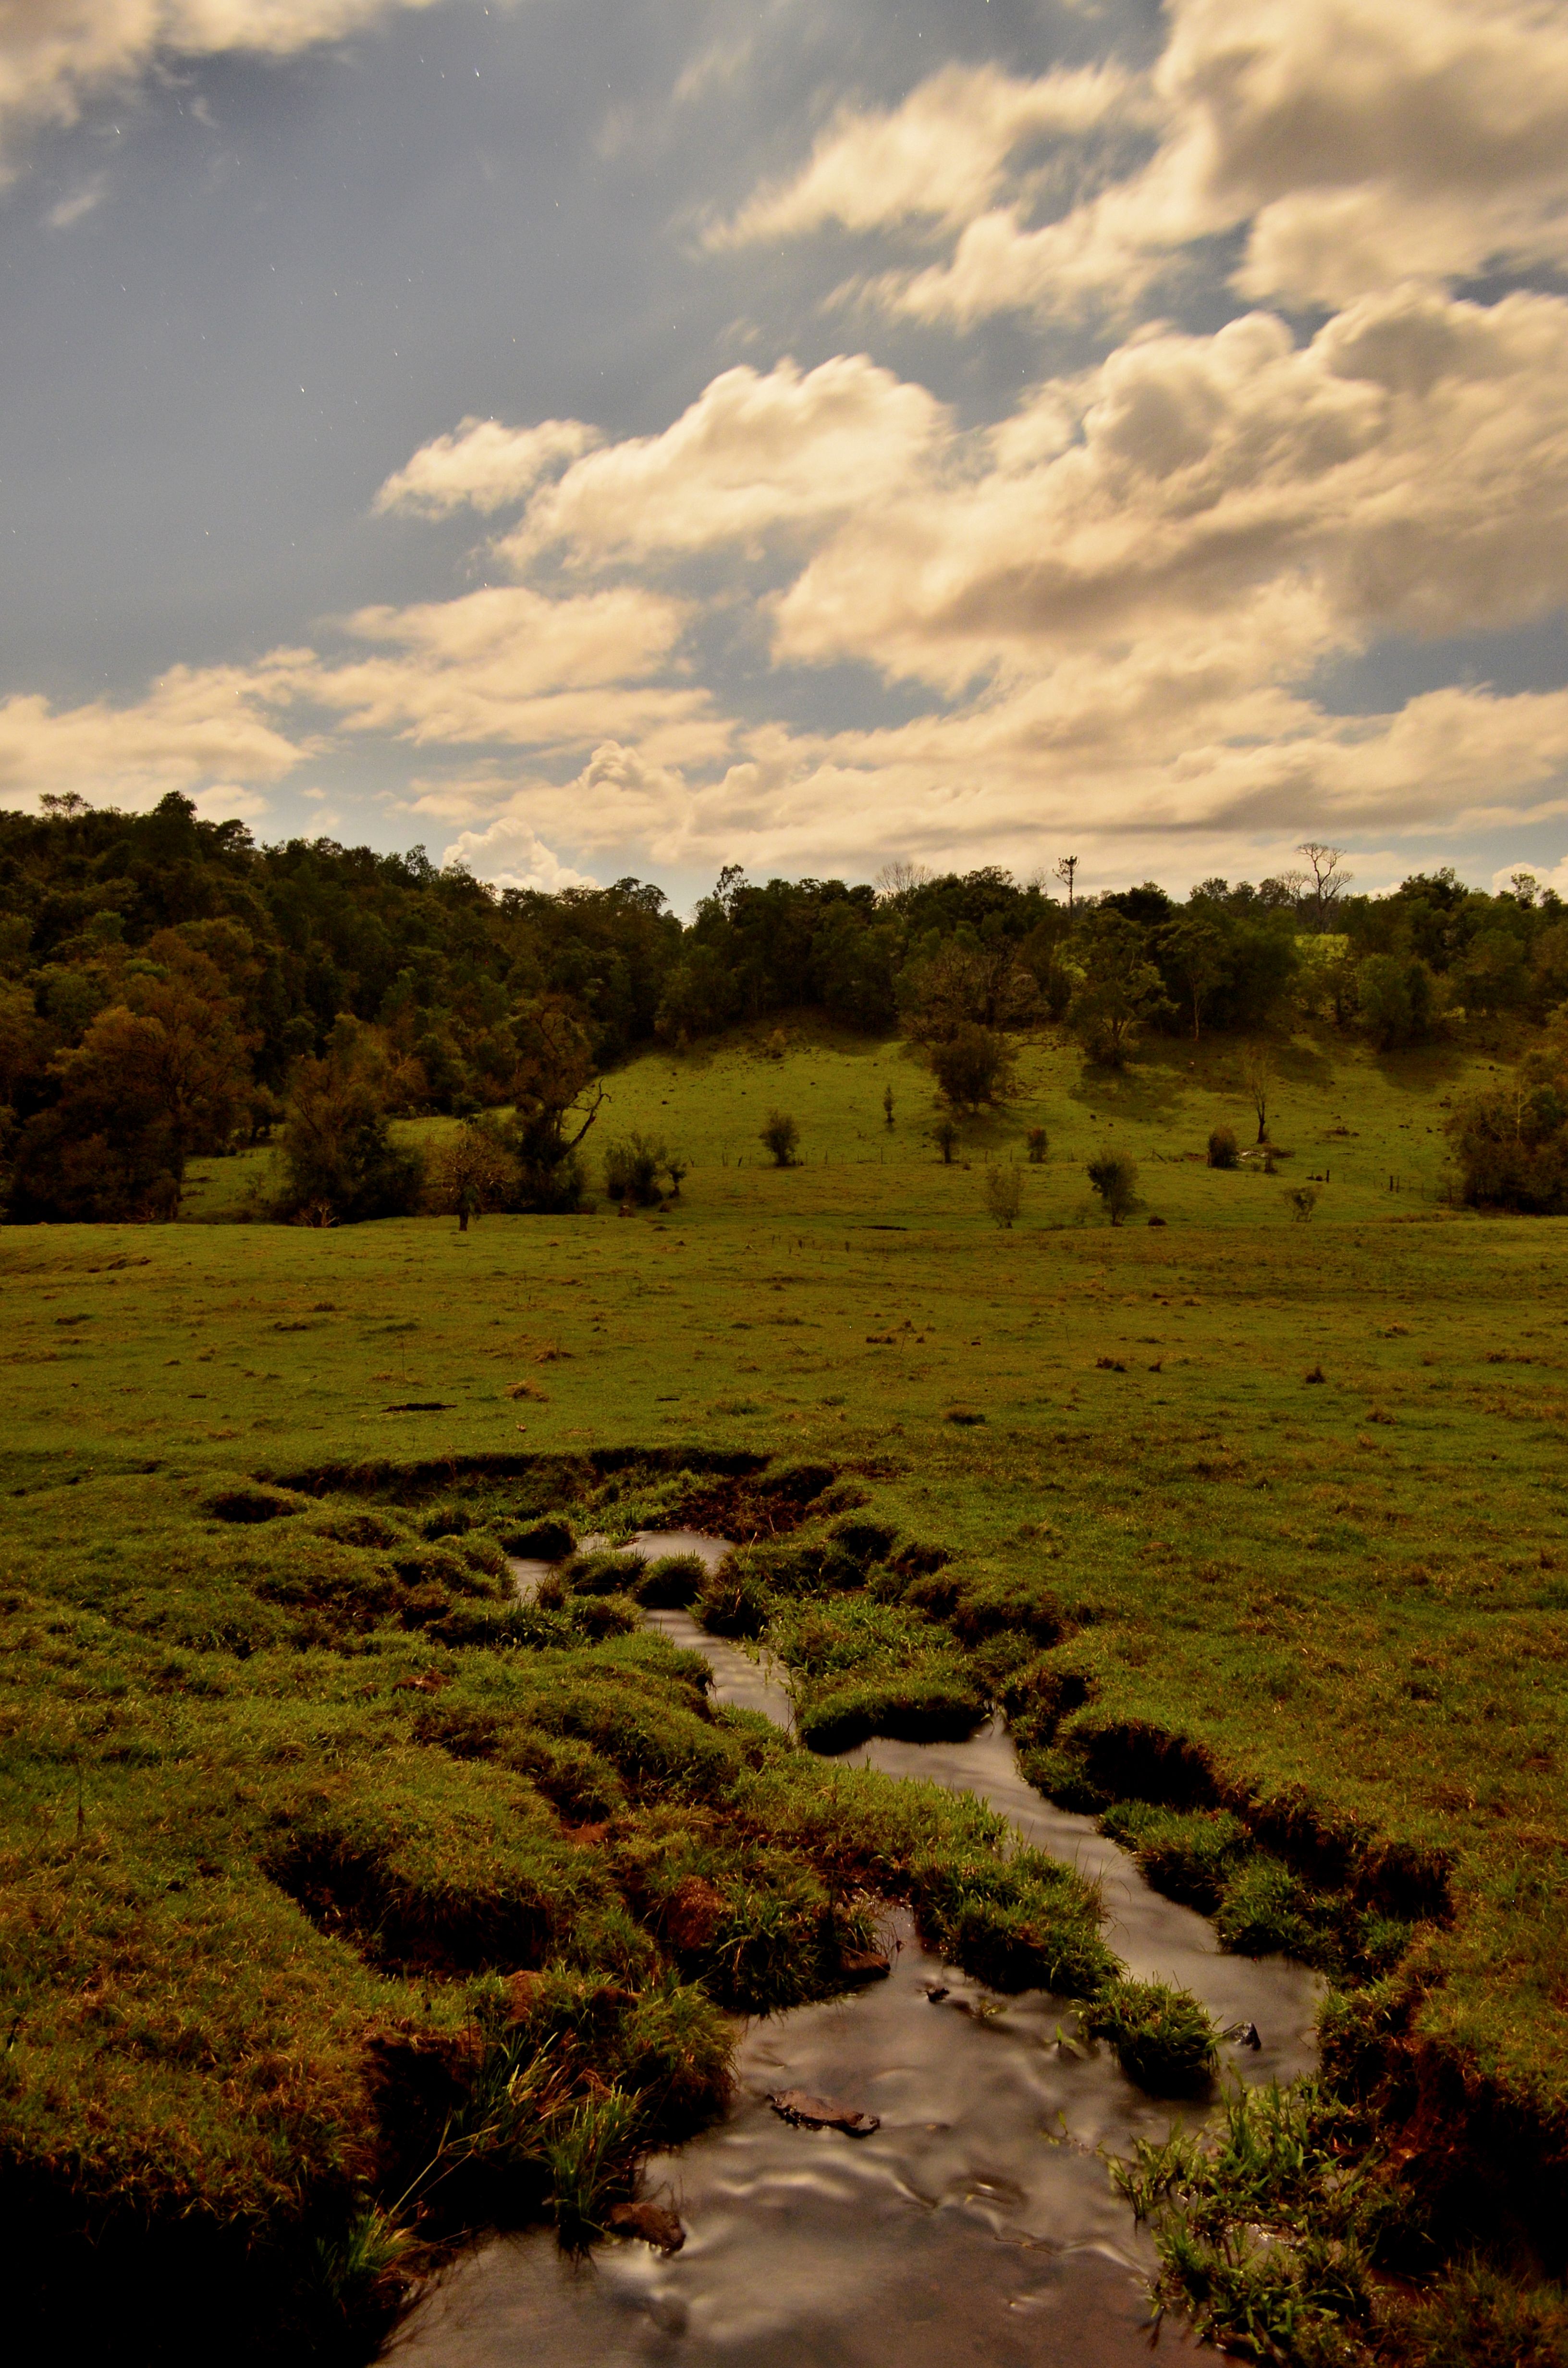
landscape, tree, nature, grass, rock, horizon, wilderness, mountain, cloud, sky, sunrise, sunset, field, prairie, sunlight, morning, hill, dawn, river, valley, dusk, evening, reflection, autumn, soil, savanna, plain, grassland, wetland, plateau, rio, nubes, campo, noche, arroyo, verde, potrero, eldorado, pasto, misiones, nocturna, vallehermoso, habitat, loch, ecosystem, rural area, natural environment, geographical feature